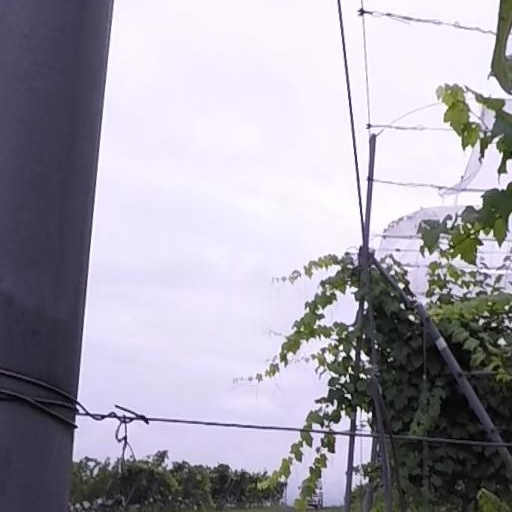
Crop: grape